Hotel and Restaurant Workers' Union (Norway)

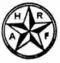
Logo of the union

The Hotel and Restaurant Workers' Union (HRAF) was a trade union representing workers in the hospitality industry in Norway.